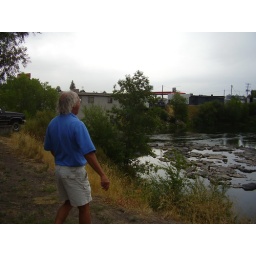
Steve throwing a rock in the river in St. Anthony, ID